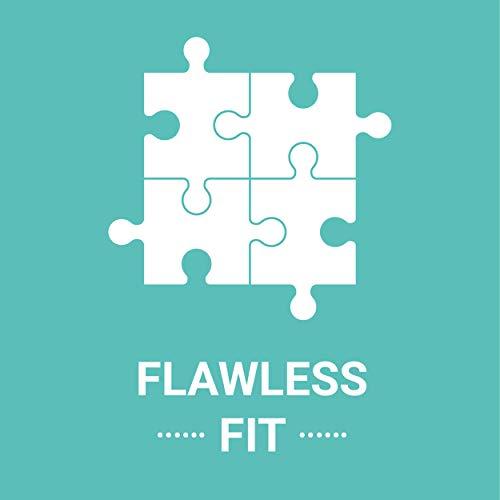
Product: Mudpuppy United States Puzzle, 1,000 Pieces, 27”x20” – Perfect for Ages 8-99+ - Great Family Puzzle to Enjoy Together – Finished Puzzle Shows Vibrant Illustrations of The Attributes of The 50 States
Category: Toys & Games | Puzzles | Jigsaw Puzzles
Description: EACH STATE IS UNIQUE: Creatively designed, the puzzle features vibrant illustrations of the attributes of the 50 states.
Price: $14.81
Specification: ProductDimensions:27x20x0.1inches|ItemWeight:1.5pounds|ShippingWeight:1.5pounds(Viewshippingratesandpolicies)|DomesticShipping:ItemcanbeshippedwithinU.S.|InternationalShipping:ThisitemcanbeshippedtoselectcountriesoutsideoftheU.S.LearnMore|ASIN:0735353247|Itemmodelnumber:9780735353244|Manufacturerrecommendedage:8yearsandup